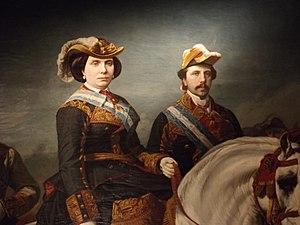
Louis Charles Étienne Porion est un peintre français.